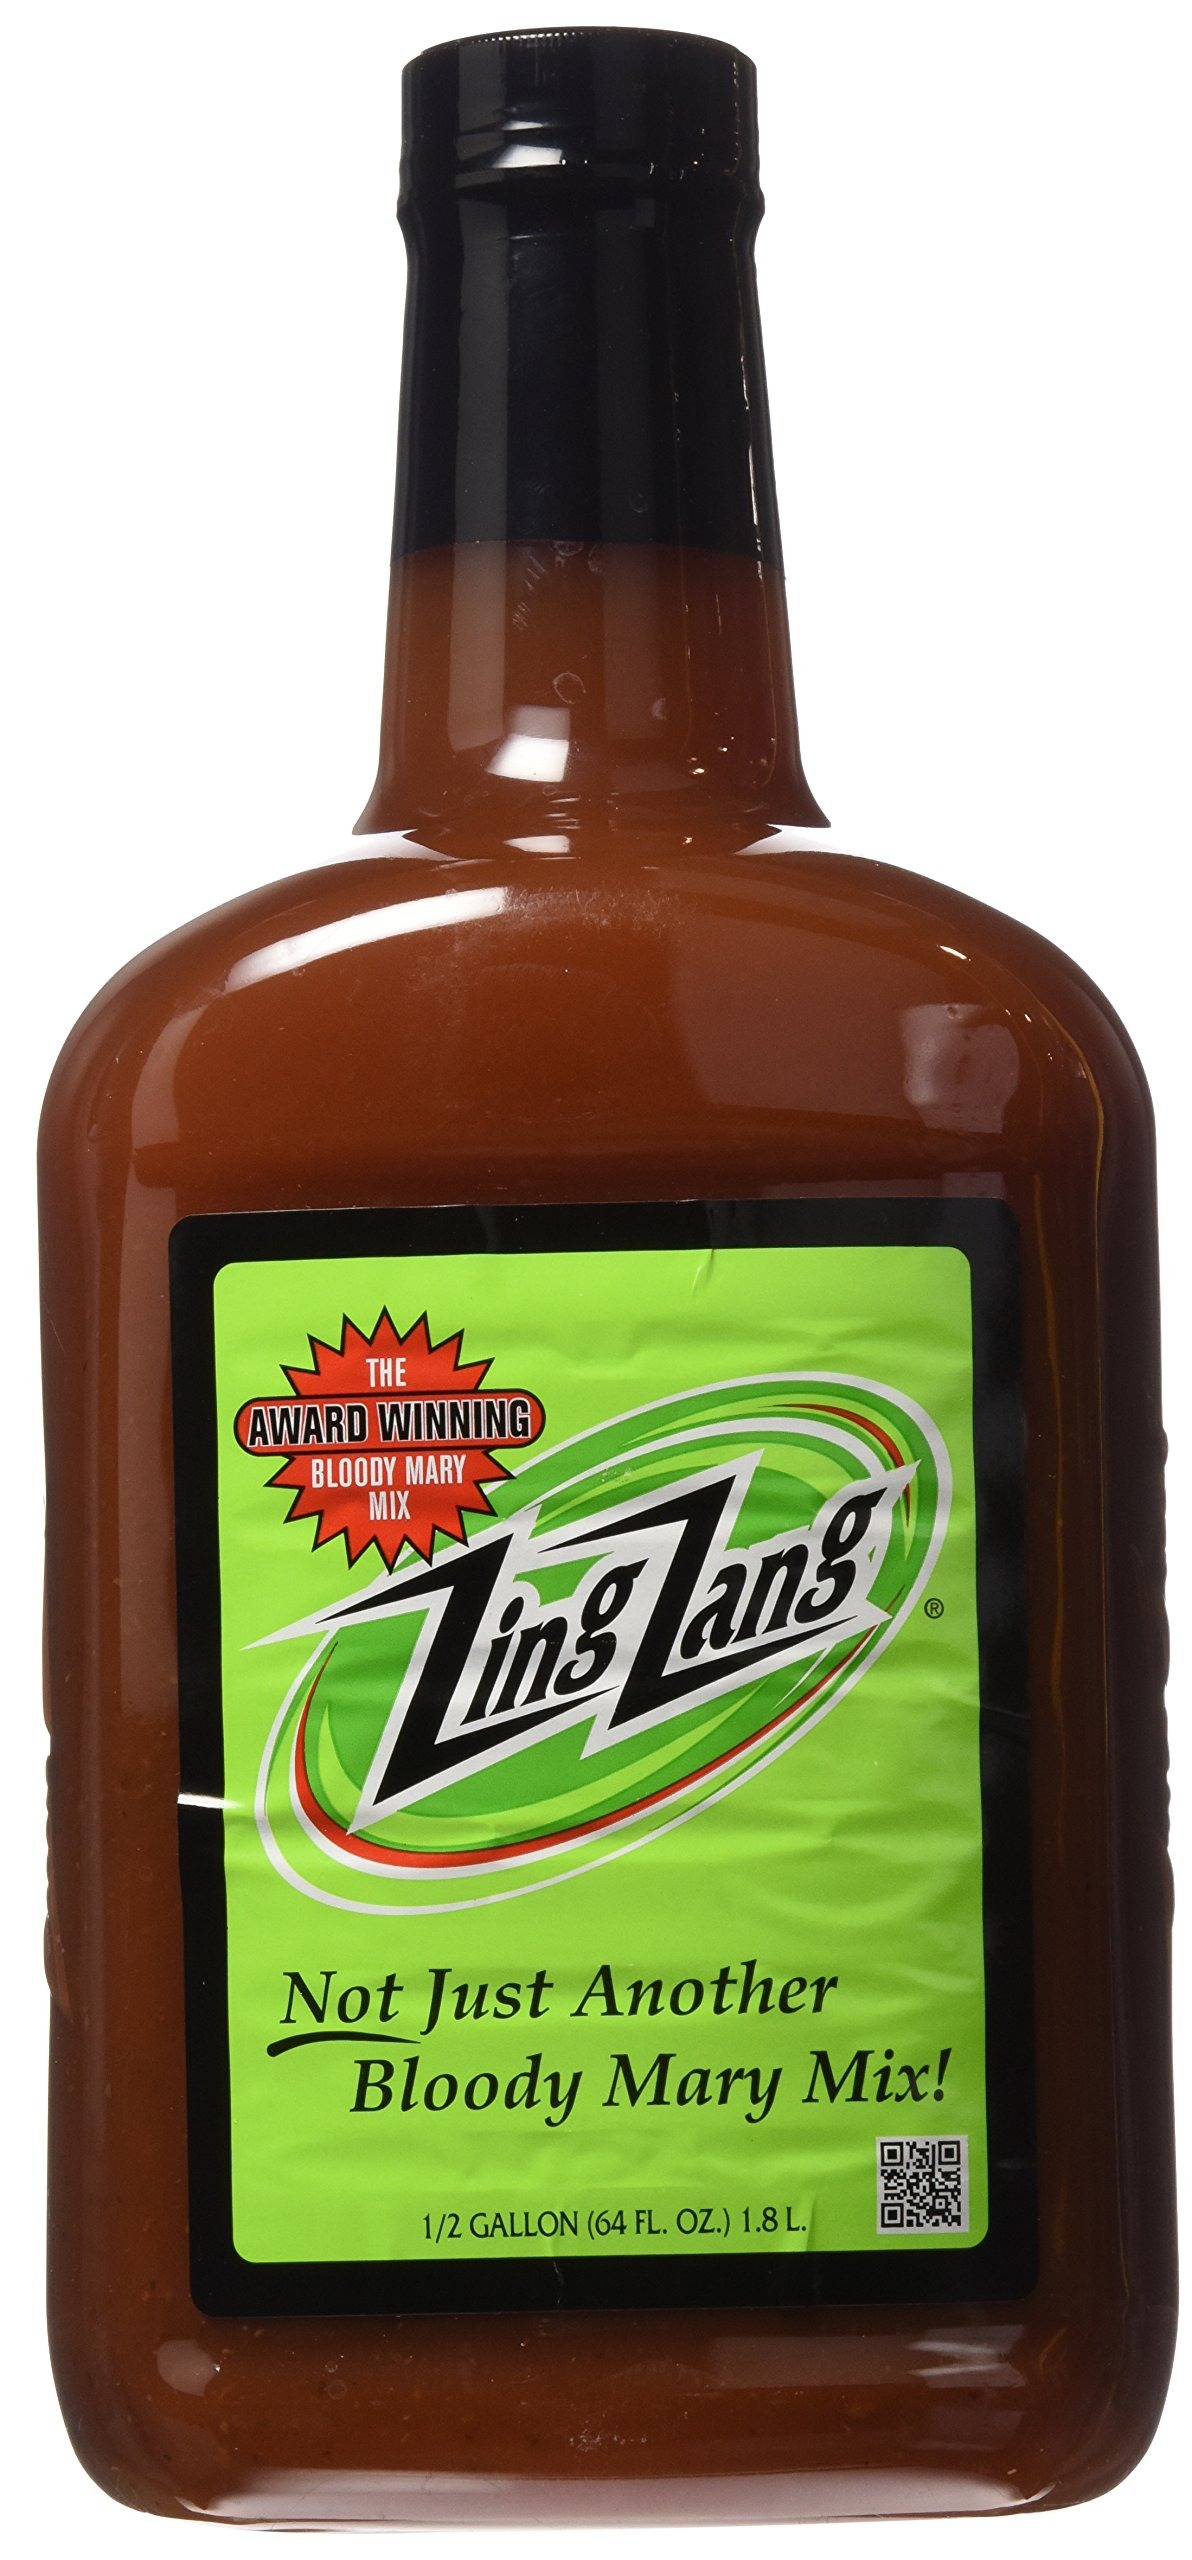
Item Name: Zing Zang Bloody Mary Mix, 59.17 Fl Oz (Pack of 3)
Bullet Point: Pack of 3
Value: 177.51
Unit: Fl Oz

Price: 8.98